Alpine Convention

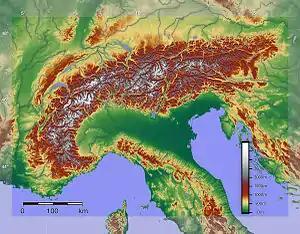
Alpine arc

The geographic area of the Alpine Convention covers a encompassing 5867 municipalities (data from 2013). The Alpine Range as defined by the Alpine Convention stretches across , through eight states, and its maximum width is , between Bavaria and Northern Italy. The entire territories of Monaco and Liechtenstein are included. Austria and Italy together represent more than 55% of the convention area. With France, these three states cover the three-quarter of the total surface of the Alpine Convention territory. In 2013, the total population of this area was approaching 15 million inhabitants.